Forest Whitaker

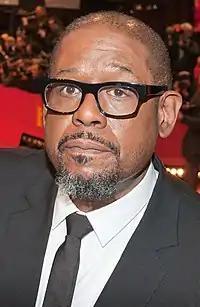
Whitaker at the premiere of "Two Men in Town" (2014)

Whitaker next appeared in what has been called one of the worst films ever made, the 2000 production of "Battlefield Earth", based on the novel of the same name by L. Ron Hubbard. The film was widely criticized as a notorious commercial and critical disaster. However, Whitaker's performance was lauded by the film's director, Roger Christian, who commented that, "Everybody's going to be very surprised" by Whitaker, who "found this huge voice and laugh." "Battlefield Earth" won seven Razzie Awards. Whitaker later expressed his regret for participating in the film.